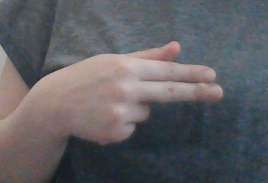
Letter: ghain